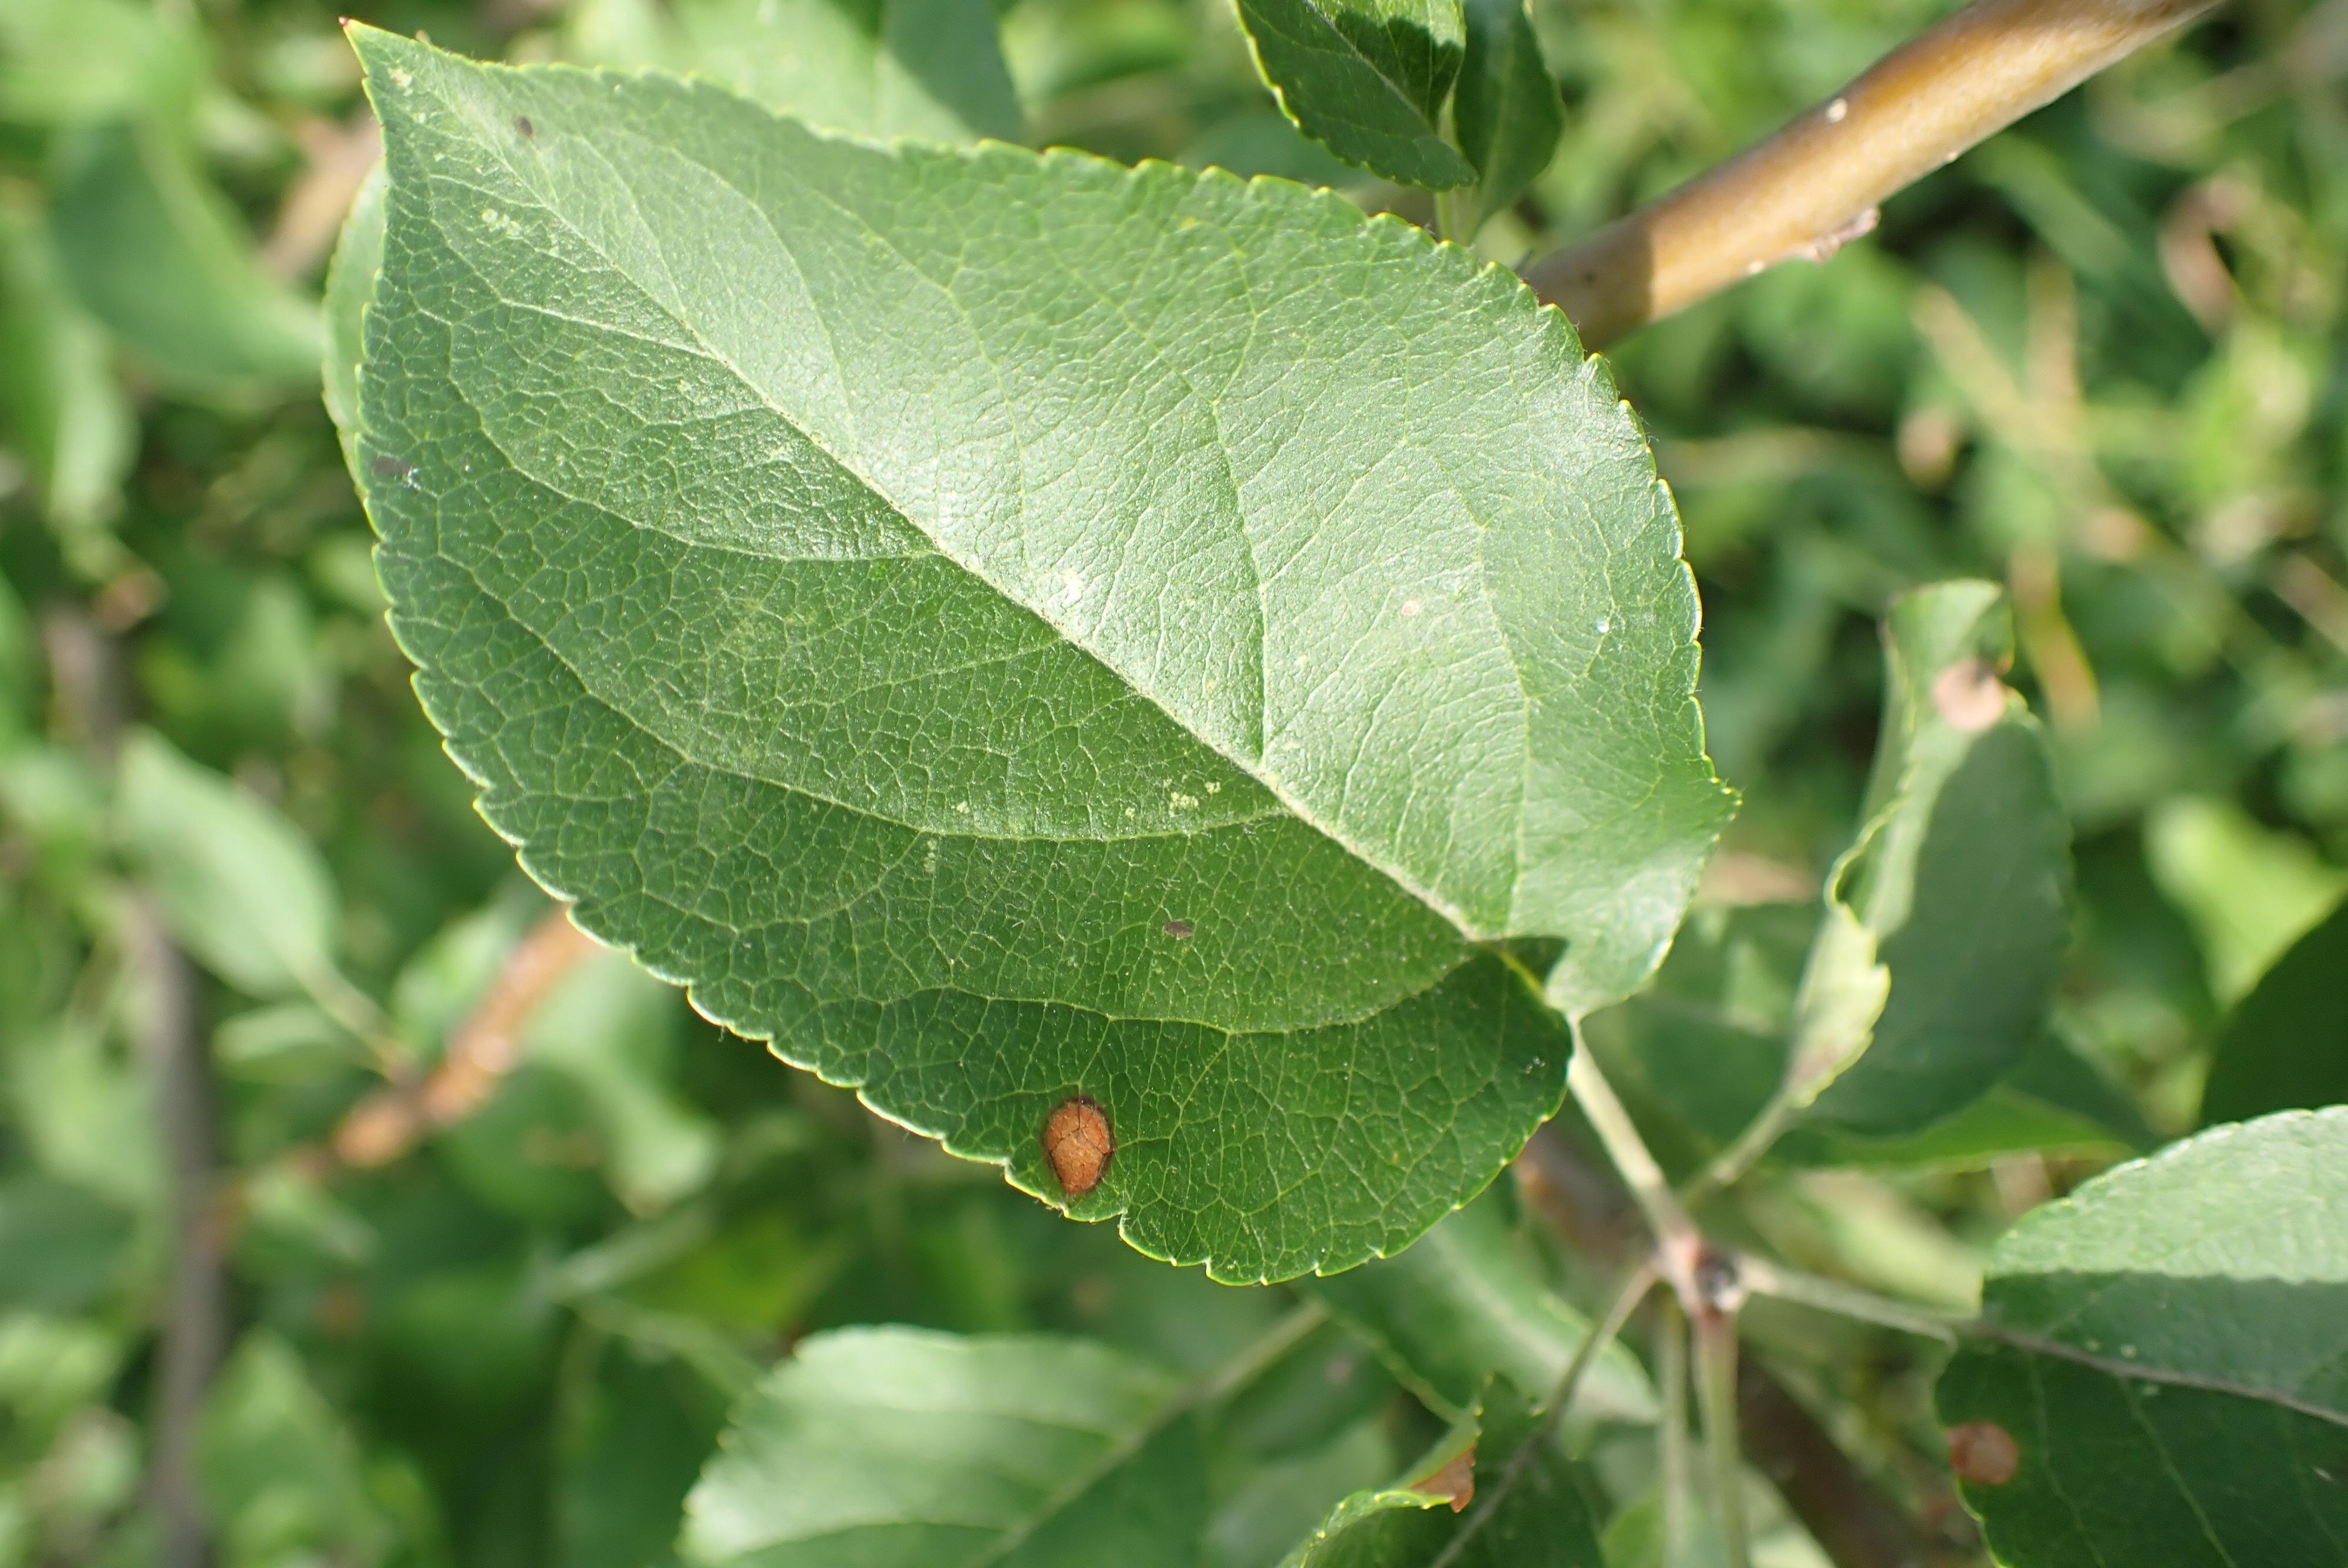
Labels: frog_eye_leaf_spot